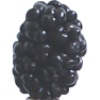
Label: mulberry